Perth, Scotland

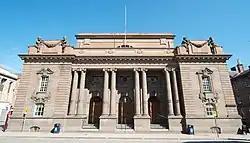
Perth City Hall, containing Perth Museum

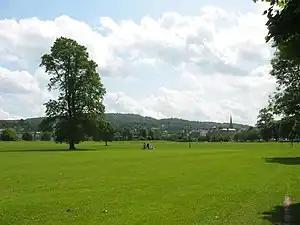
The North Inch, looking southeast towards the city centre

Perth Art Gallery, at the eastern end of George Street, is recognised as one of the oldest provincial museums in Scotland. Another museum, known as the Fergusson Gallery, has, since 1992, been located in the Category A listed former Perth Water Works building on Tay Street. This contains the major collection of the works of the artist John Duncan Fergusson.